Emergency brake (train)

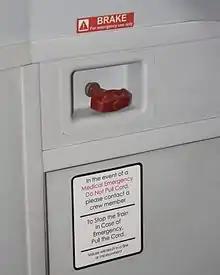
Emergency Brake Handle on Bombardier commuter rail equipment, Sounder, Seattle, WA

In the USA, an emergency stop cord is not used. Any visible cord running within the body of a railway car would have been what was known as the "communicating cord". This was a method of signalling the engine operator (known in the US as the "engineer"). Unlike other countries, it was never intended for use by passengers. It had its own code of signals, similar to engine whistle signals. Drivers receiving an unusual, or unidentifiable, communicating signal might stop the train, perhaps as a "normal stop" or an "emergency application", at their discretion. A long, continuous signal would usually prompt a driver to make an emergency stop. Emergency brake valves are always located on the bulkheads, inside the body of the car next to its end doors. The emergency brake valve is covered by a metal or clear plastic shield labelled "Emergency Only". Sometimes there was also a communicating signal handle on the inside bulkhead, labelled "signal".